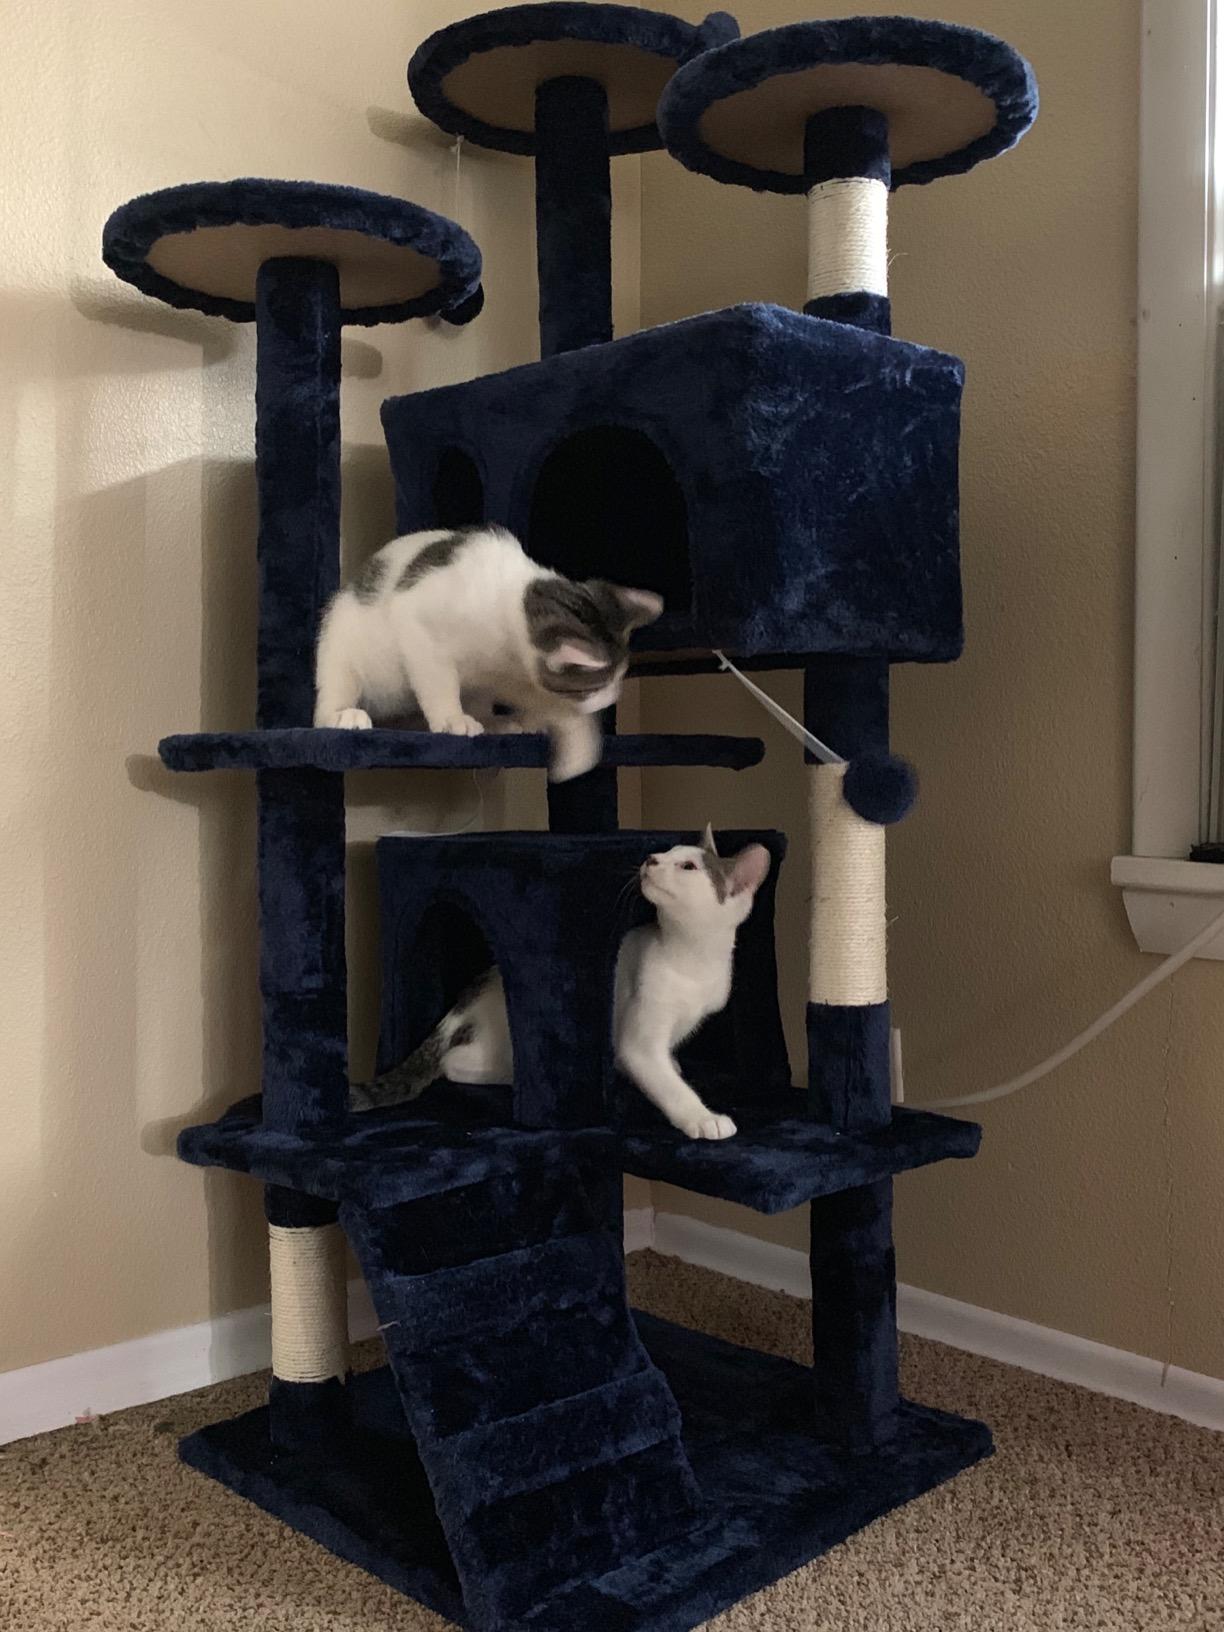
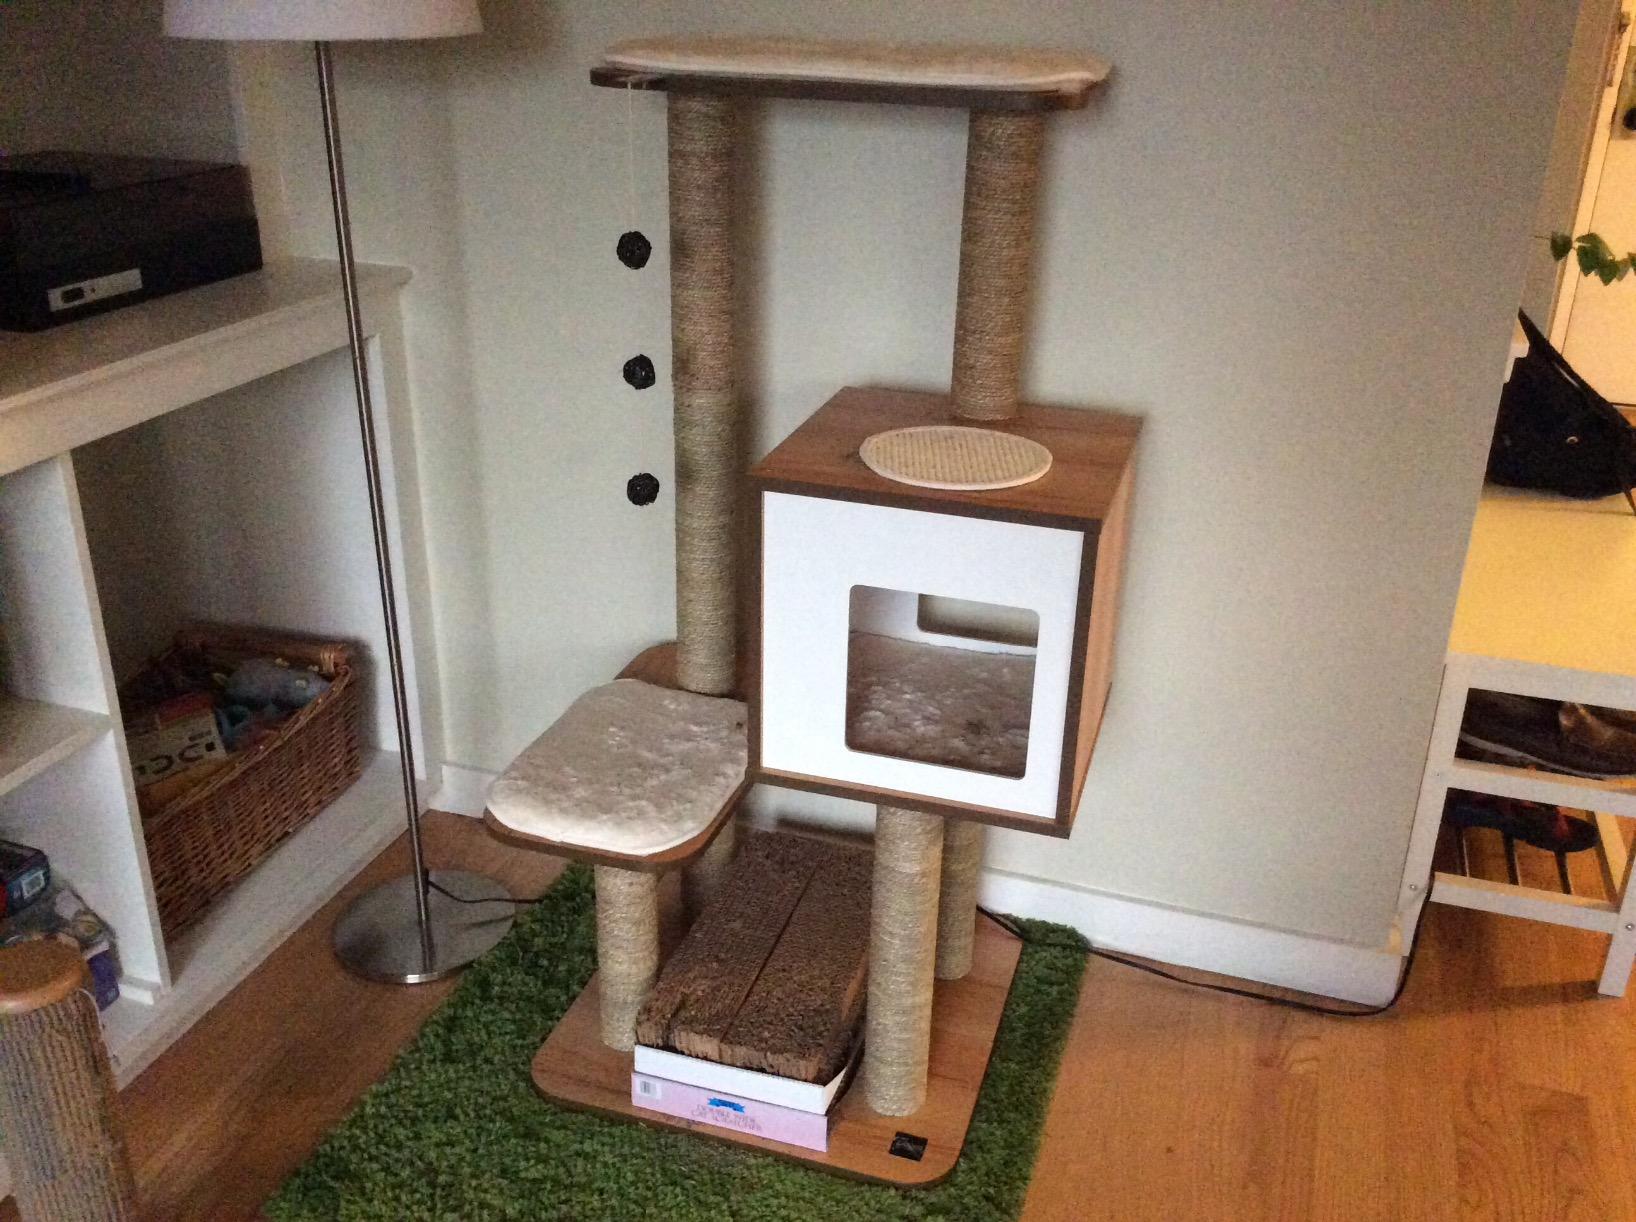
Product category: items_cat tree
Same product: no